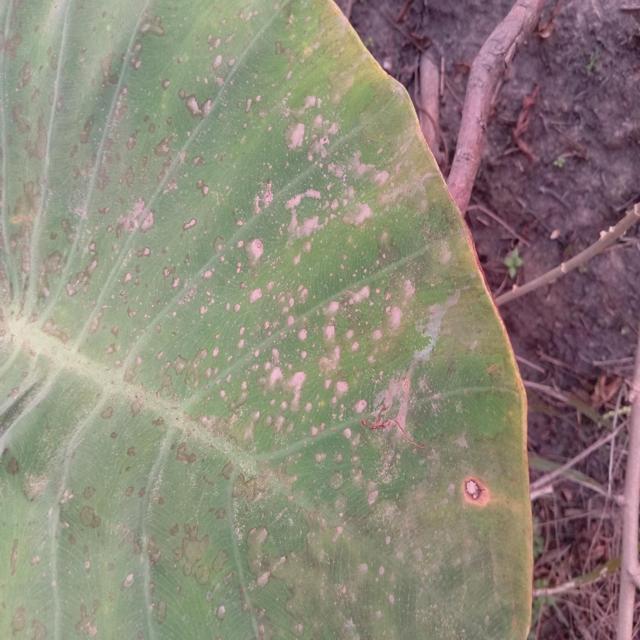
Label: Early_Blight